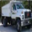
Label: truck